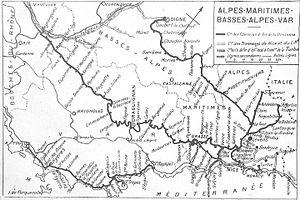
Plan du réseau des VFIL des Basses-Alpes et du Var en 1928
Le Tramway de Nice et du Littoral était un réseau de tramway qui a desservi Nice et les communes du département des Alpes-Maritimes entre 1878 et 1953.